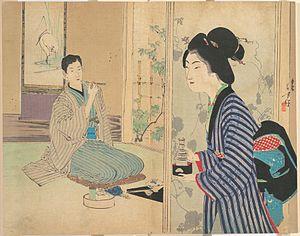
Toshikata Mizuno, de son vrai nom: Mizuno Kumejirō est un peintre japonais des XIXᵉ – XXᵉ siècles, né en 1866, originaire de Tokyo, mort en 1908. Le style de ce maître d'estampes ukiyo-e relève aussi du style nihonga.